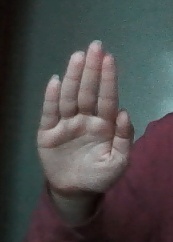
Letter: seen